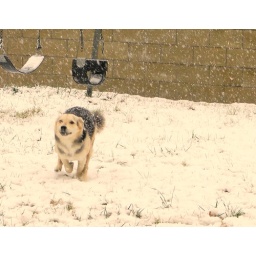
My dog enjoying running in the snow